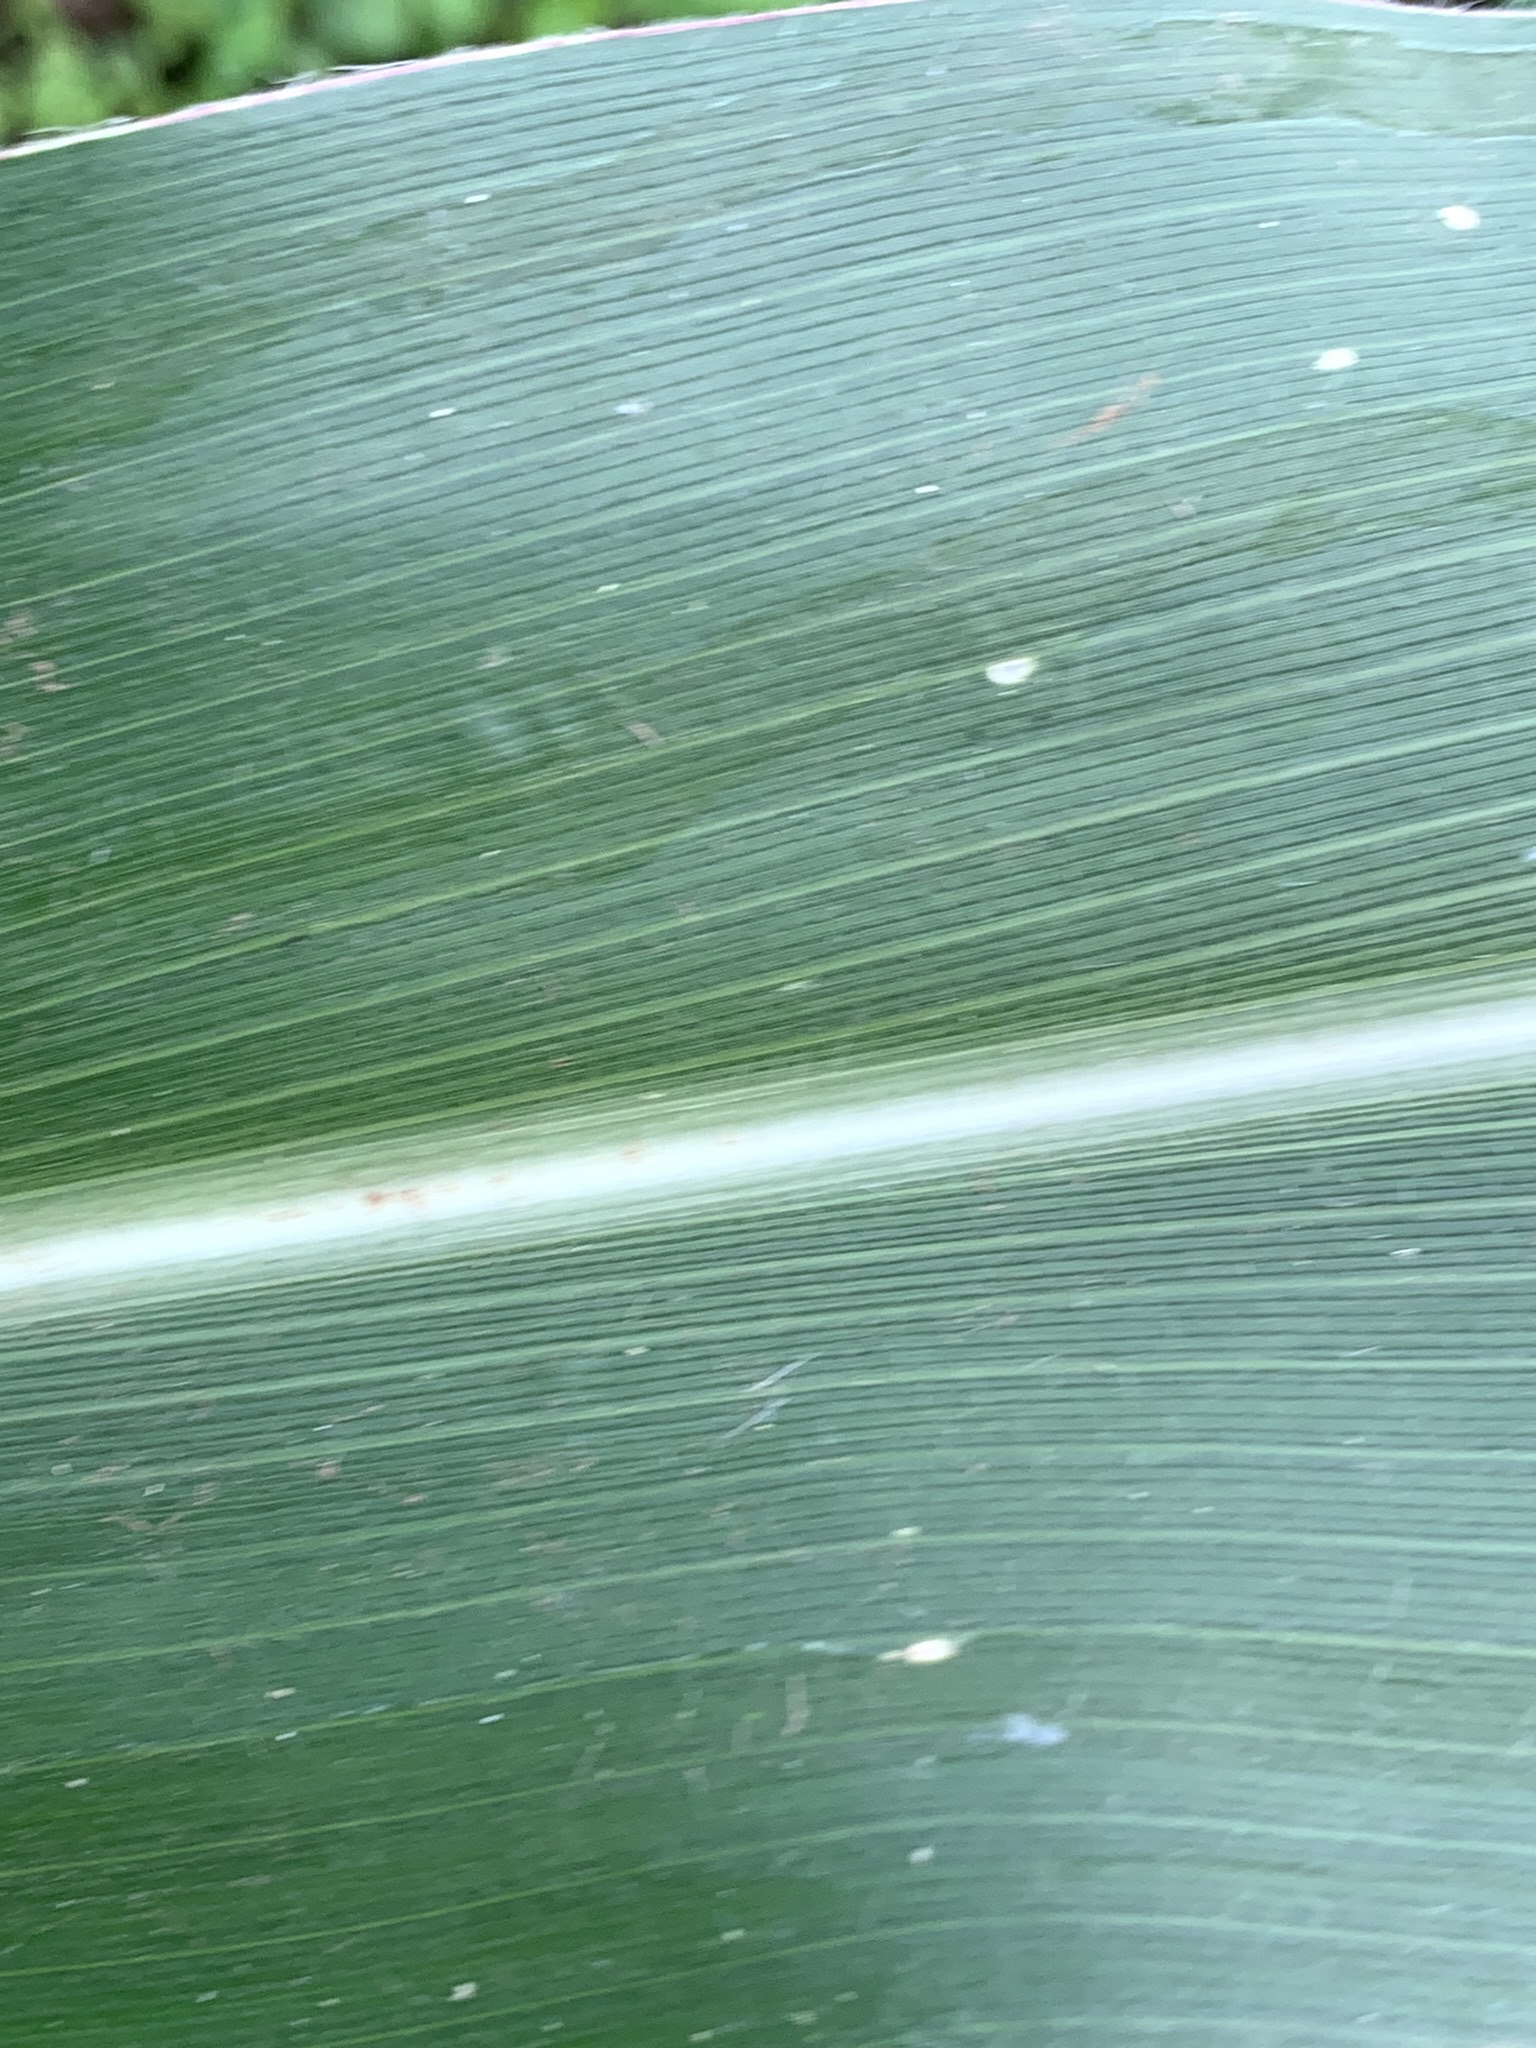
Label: Healthy